Stradbally Woodland Railway

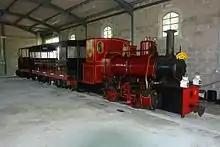
Andrew Barclay steam locomotive No.2 LM44 in the new locomotive shed

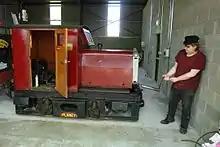
Hibberd (Planet) diesel locomotive named 'Nippy' is started by a crank

The Stradbally Woodland Railway is a 1km (0.62 mile) long single-track narrow-gauge railway line at Stradbally Hall in Stradbally, County Laois in Ireland.